Edward Proger

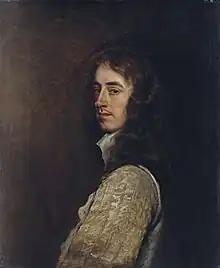
Painting of Edward Proger by Sir Peter Lely

Edward Proger (16 June 1621 or 1618 – 31 December 1713) was a Member of Parliament for Brecknockshire/Breconshire, Page of Honour to King Charles I, Groom of the Bedchamber for King Charles II and Lord of the Manor of West Stow. He was Keeper of the Middle Park and Harewarren for 48 years.